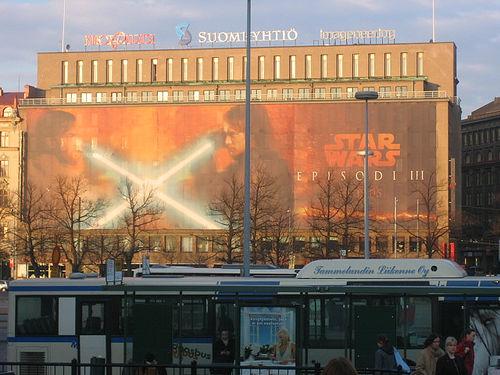
Weather: cloudy or overcast